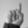
ASL letter: D